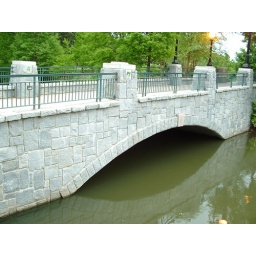
A shot of the bridge that lads over the lake from the Gazebo